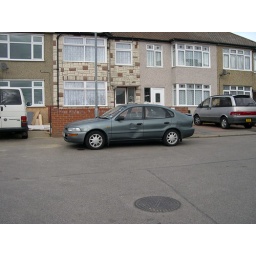
Despite my car being parked where the road is at its widest, people still manage to drive in to it.